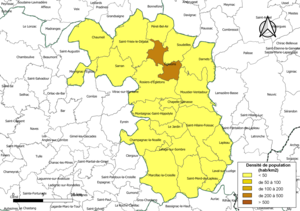
Carte des densités de population (millésimée 2016) des communes de la communauté de communes la Communauté de communes de Ventadour - Égletons - Monédières, département de la Corrèze, France. Composition au 1er janvier 2019.
La communauté de communes de Ventadour – Égletons – Monédières est une communauté de communes française, située dans le département de la Corrèze et la région Nouvelle-Aquitaine.